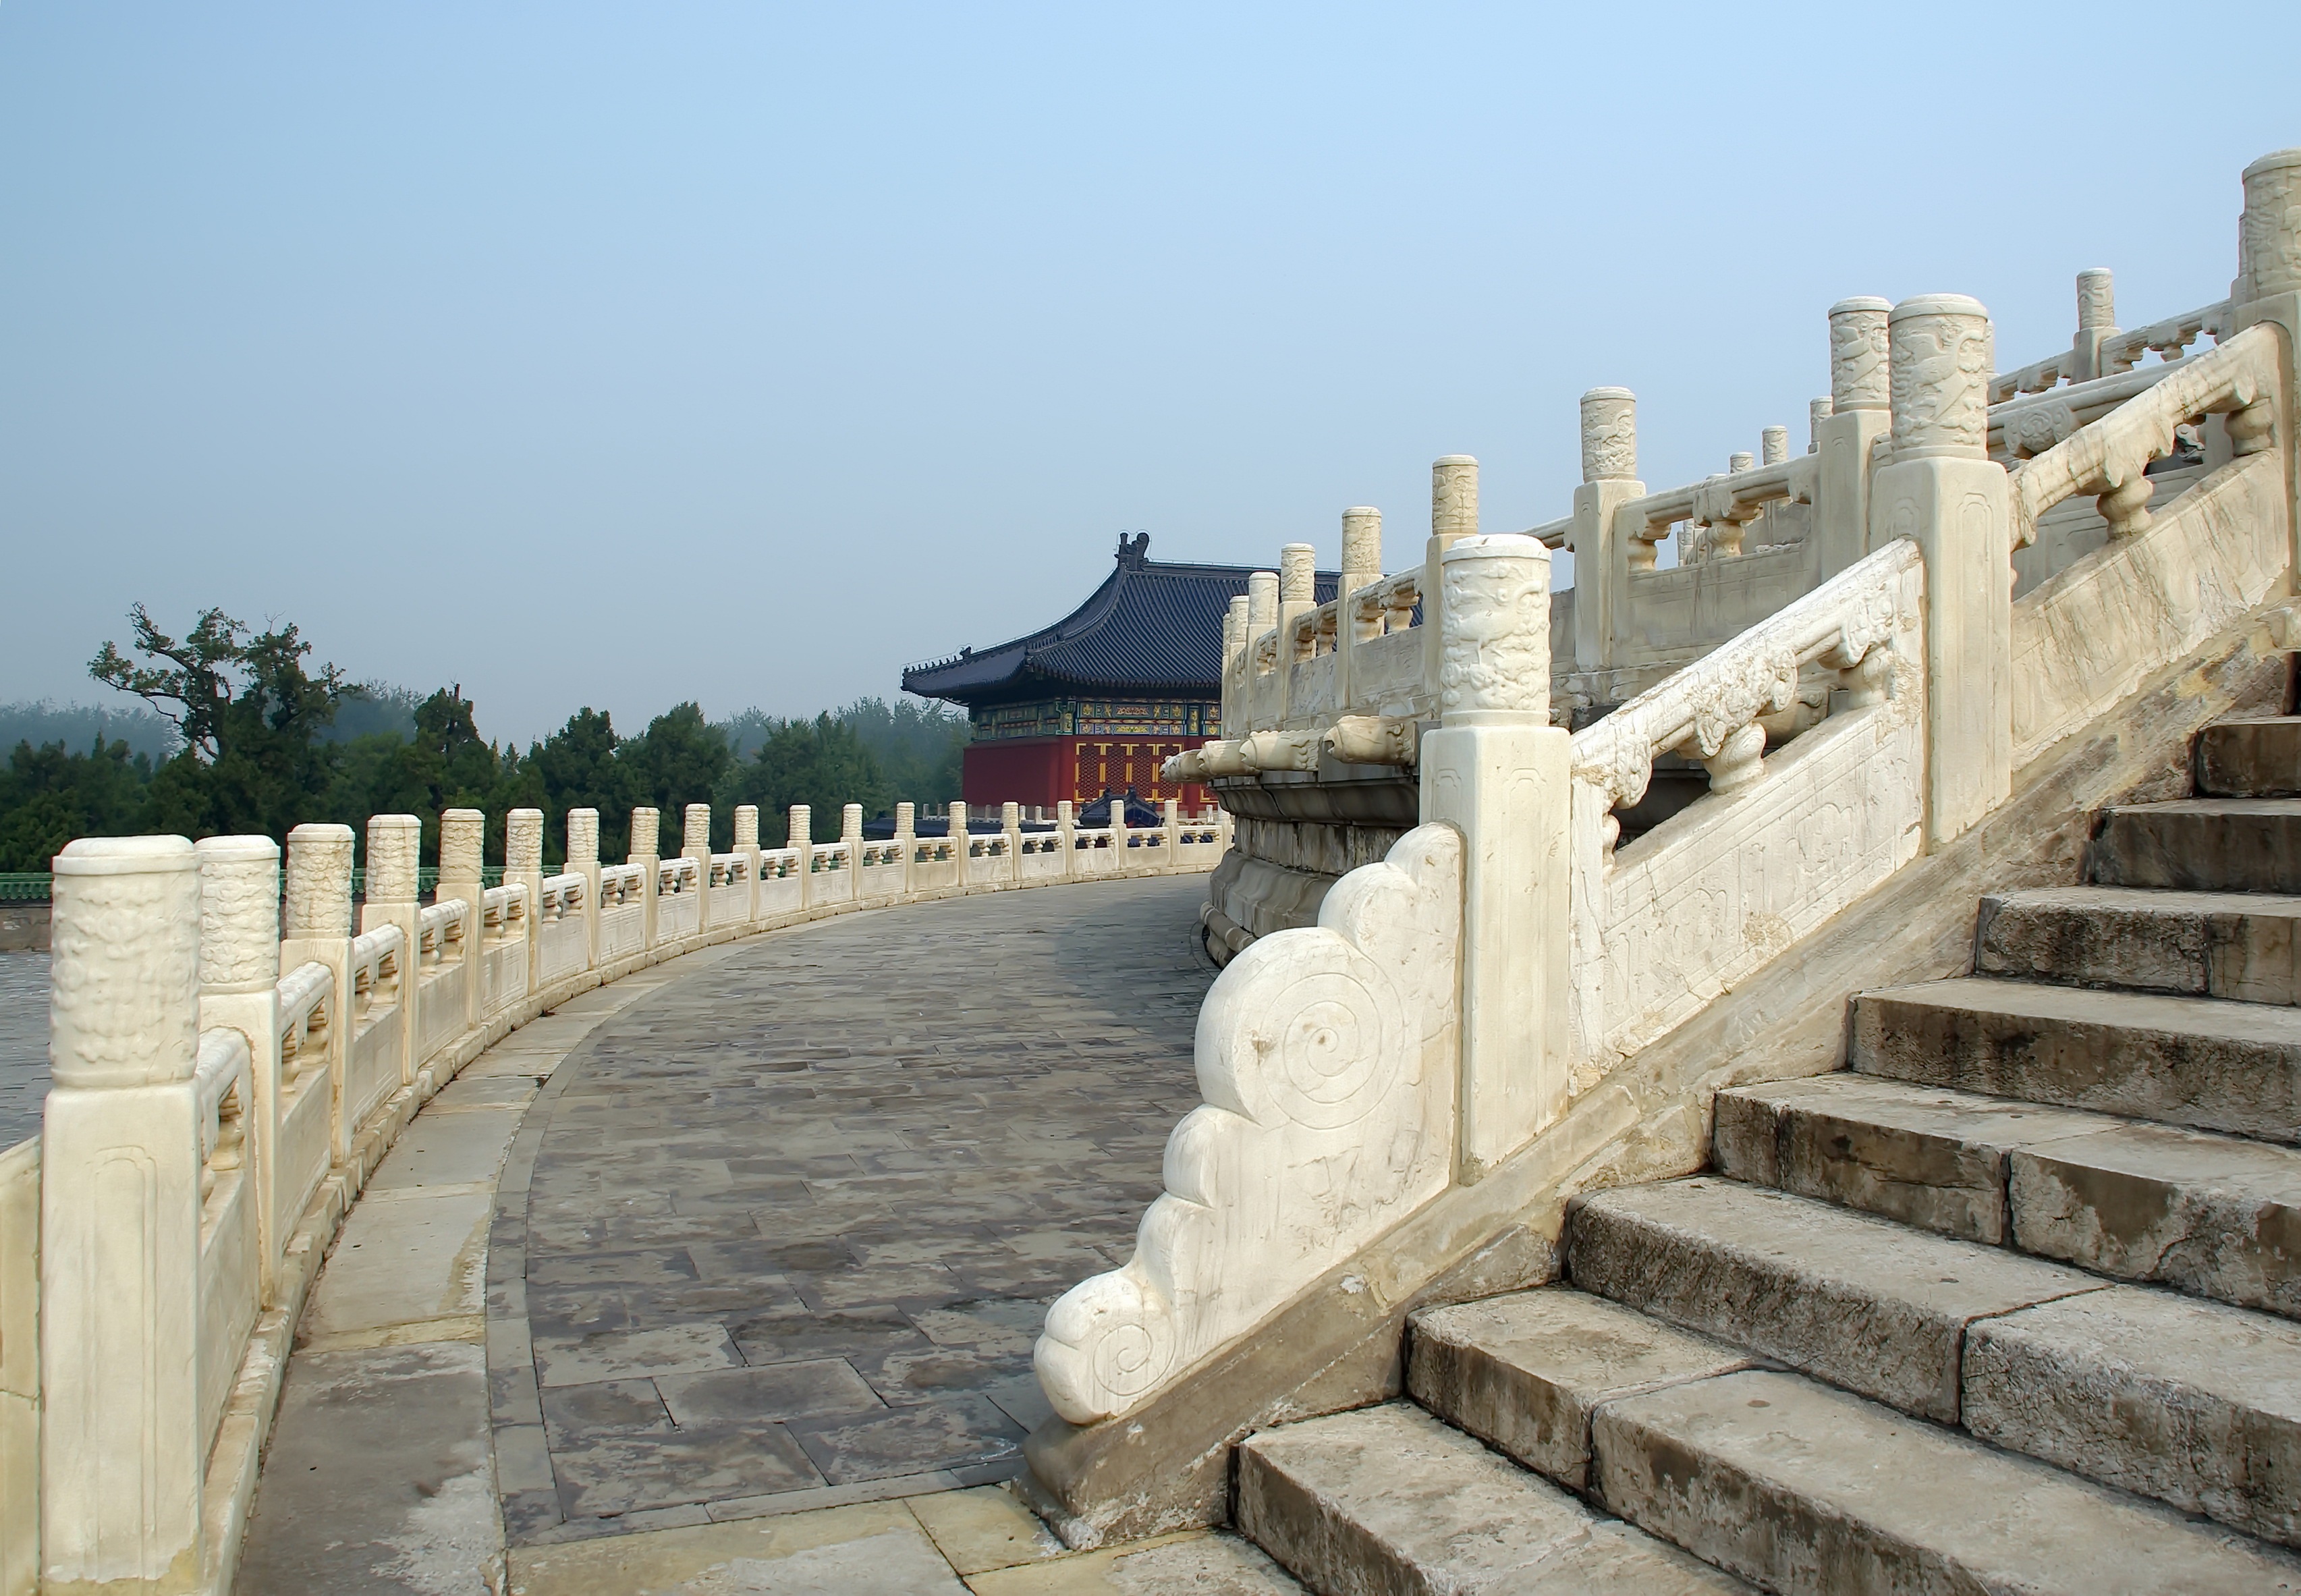
bridge, chateau, palace, wall, walkway, vacation, castle, landmark, fortification, tourism, amphitheatre, beijing, ruins, guardrail, marble, china, aqueduct, temple of heaven, imperial flag, ancient history